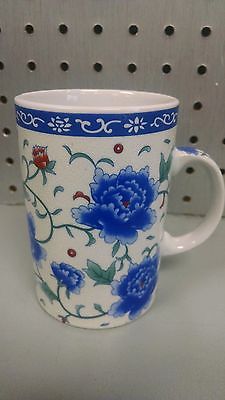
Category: mug